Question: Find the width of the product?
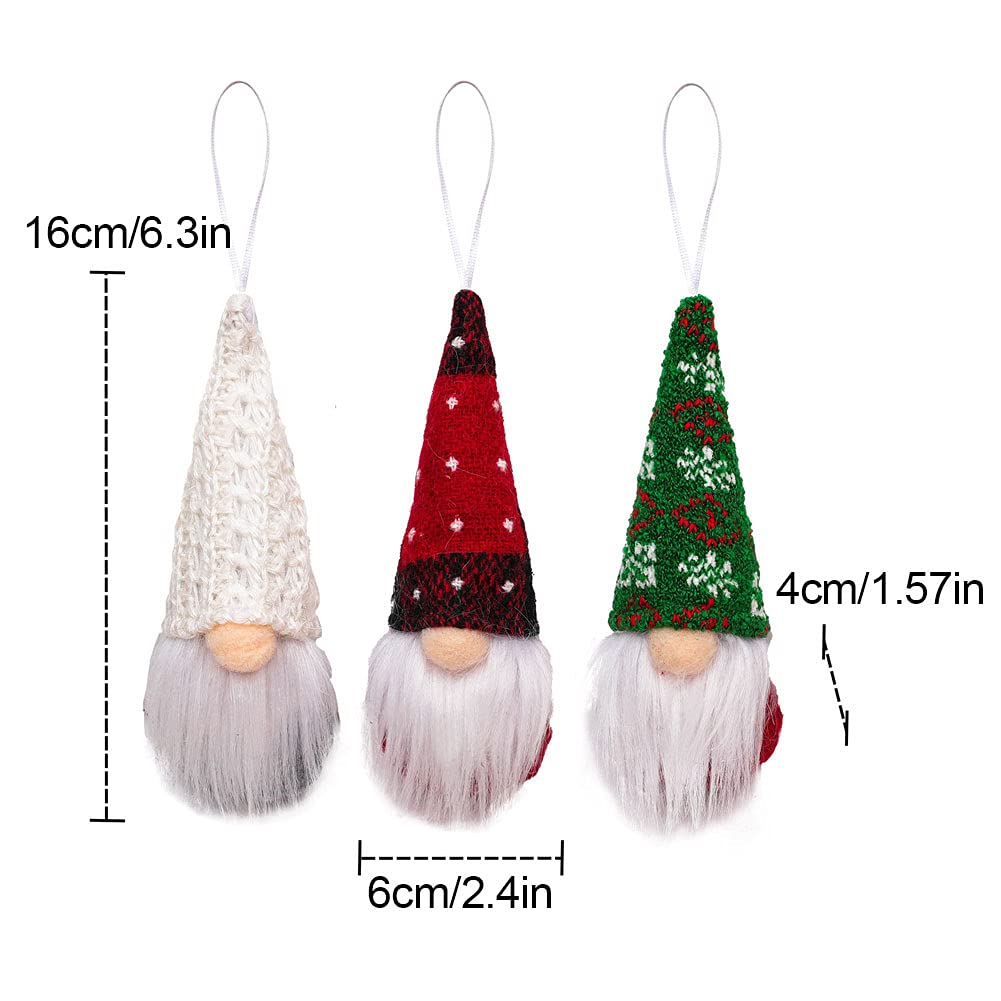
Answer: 4.0 centimetre